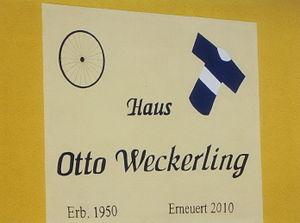
Otto Weckerling est un coureur cycliste allemand. Professionnel de 1934 à 1950, il a notamment remporté le Tour d'Allemagne et une étape du Tour de France 1937.